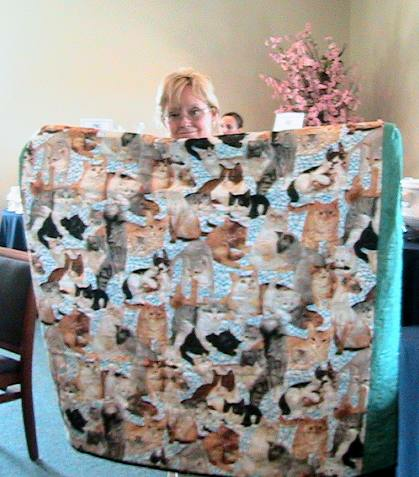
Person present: Yes